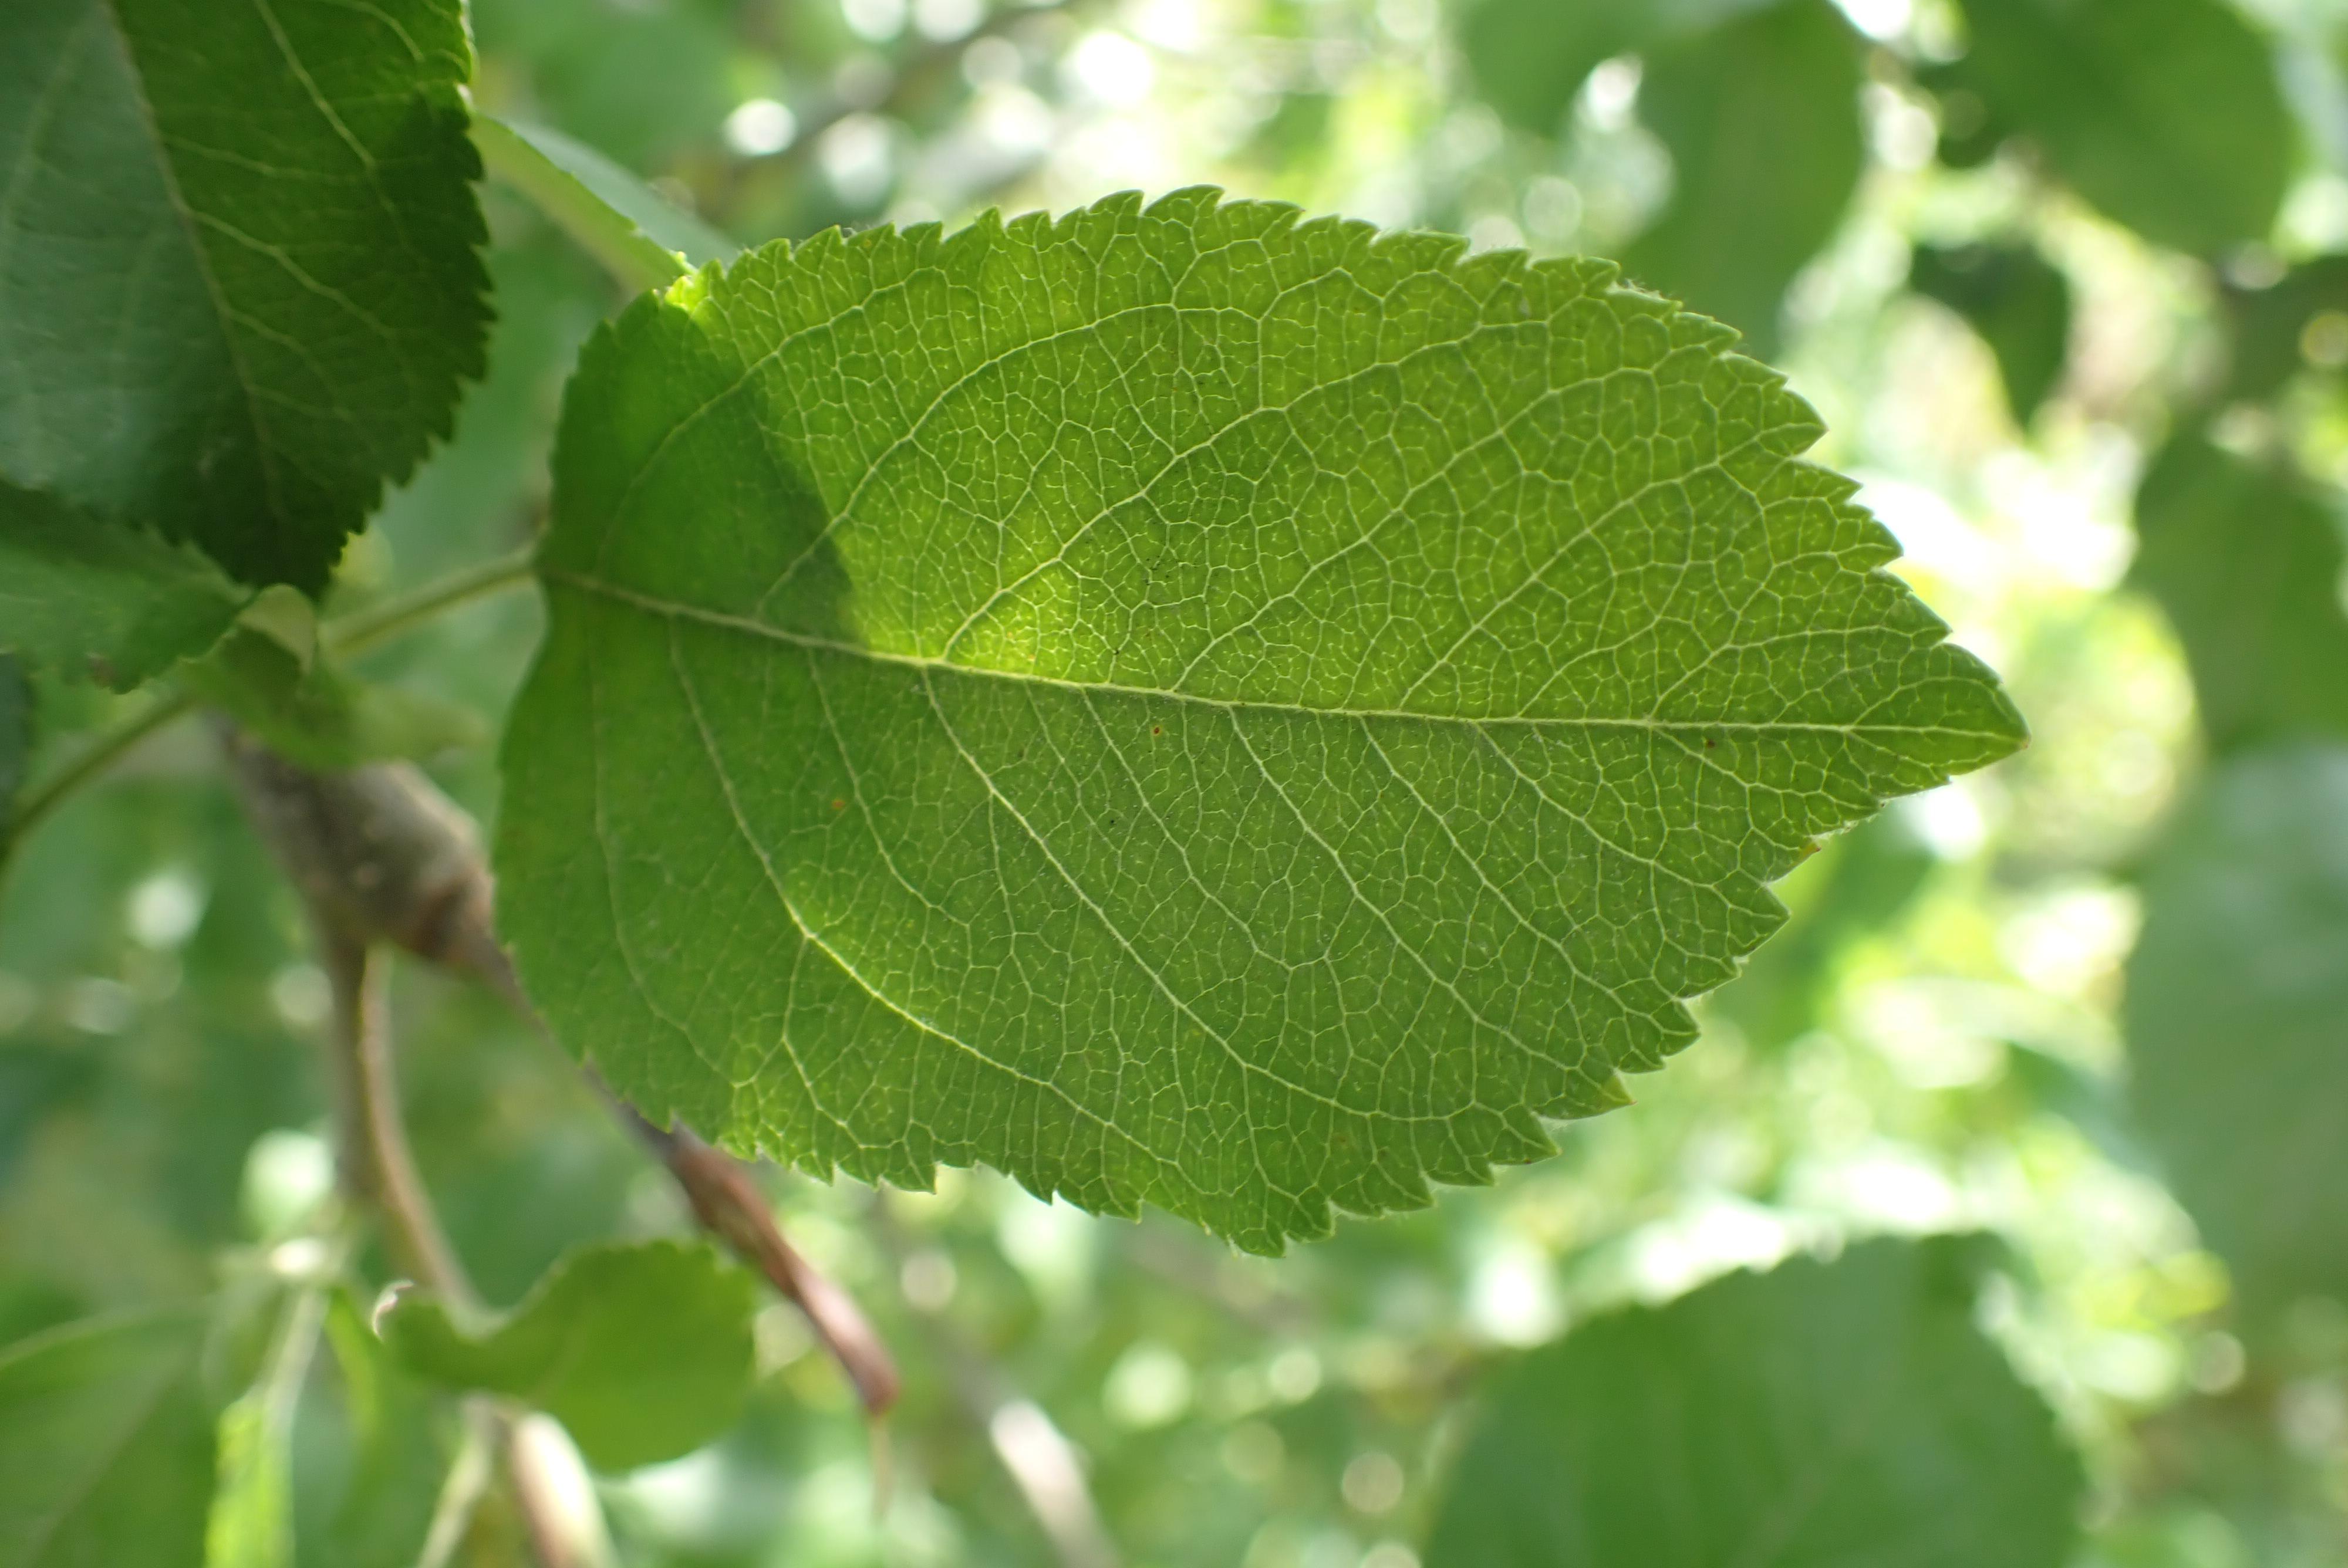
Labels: healthy